San Antonio-class amphibious transport dock

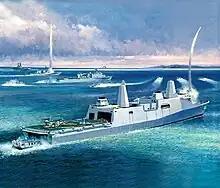
Artist's concept of the San Antonio Class amphibious transport dock ships

The "San Antonio" class was designed to provide the Navy and U.S. Marine Corps with modern, sea-based platforms that are networked, survivable, and built to operate with 21st century transformational platforms, such as the MV-22 Osprey, the (since canceled) Expeditionary Fighting Vehicle (EFV), air-cushioned landing craft (LCACs), and future means by which Marines are delivered ashore. The ship is more than 45 percent larger than the "Austin" class, displacing more than 25,000 tons at full load. It carries fewer troops, but has twice as much space for vehicles, landing craft, and aircraft. The ships are also suited to act as recovery ships for spacecraft, with a floodable well deck at the back of the vessel into which a capsule can float; was the recovery ship for the Orion capsule of the Artemis 1 uncrewed Moon-orbiting mission on 11 December 2022.